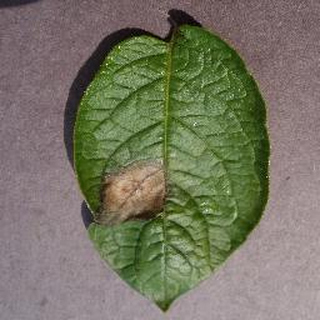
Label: potato_late_blight